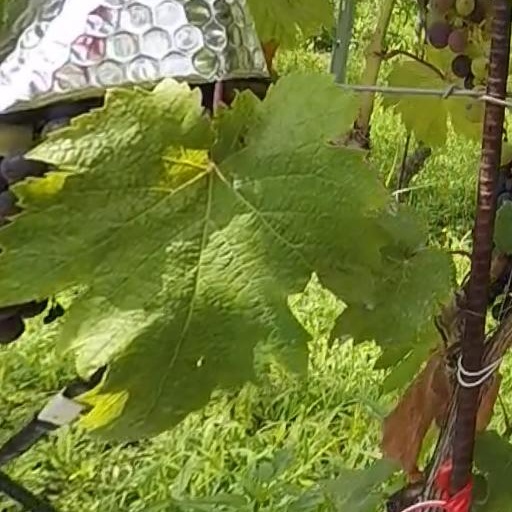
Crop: grape